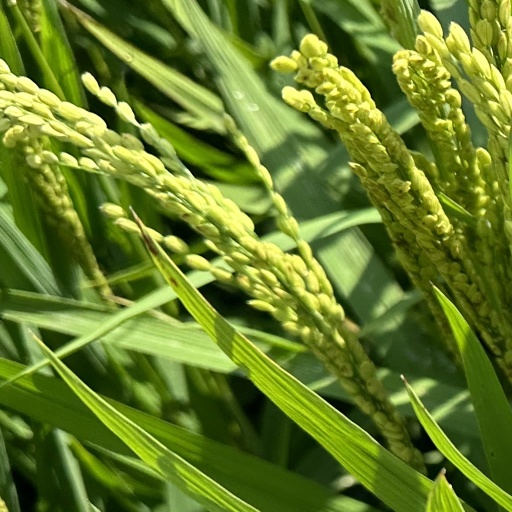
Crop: rice